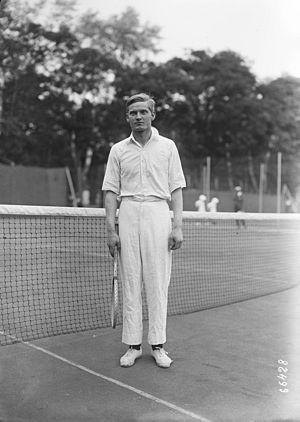
[Portrait d'Erik] Tegner [Saint Cloud, championnat du monde de tennis, mai 1921]
Erik Tegner est un joueur danois de tennis né le 17 avril 1896 à Bangkok au Siam et décédé le 9 septembre 1965 à Reading au Royaume-Uni.